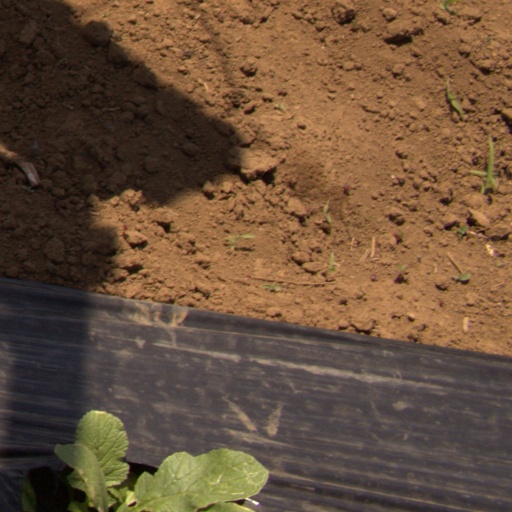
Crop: Jerusalem artichoke